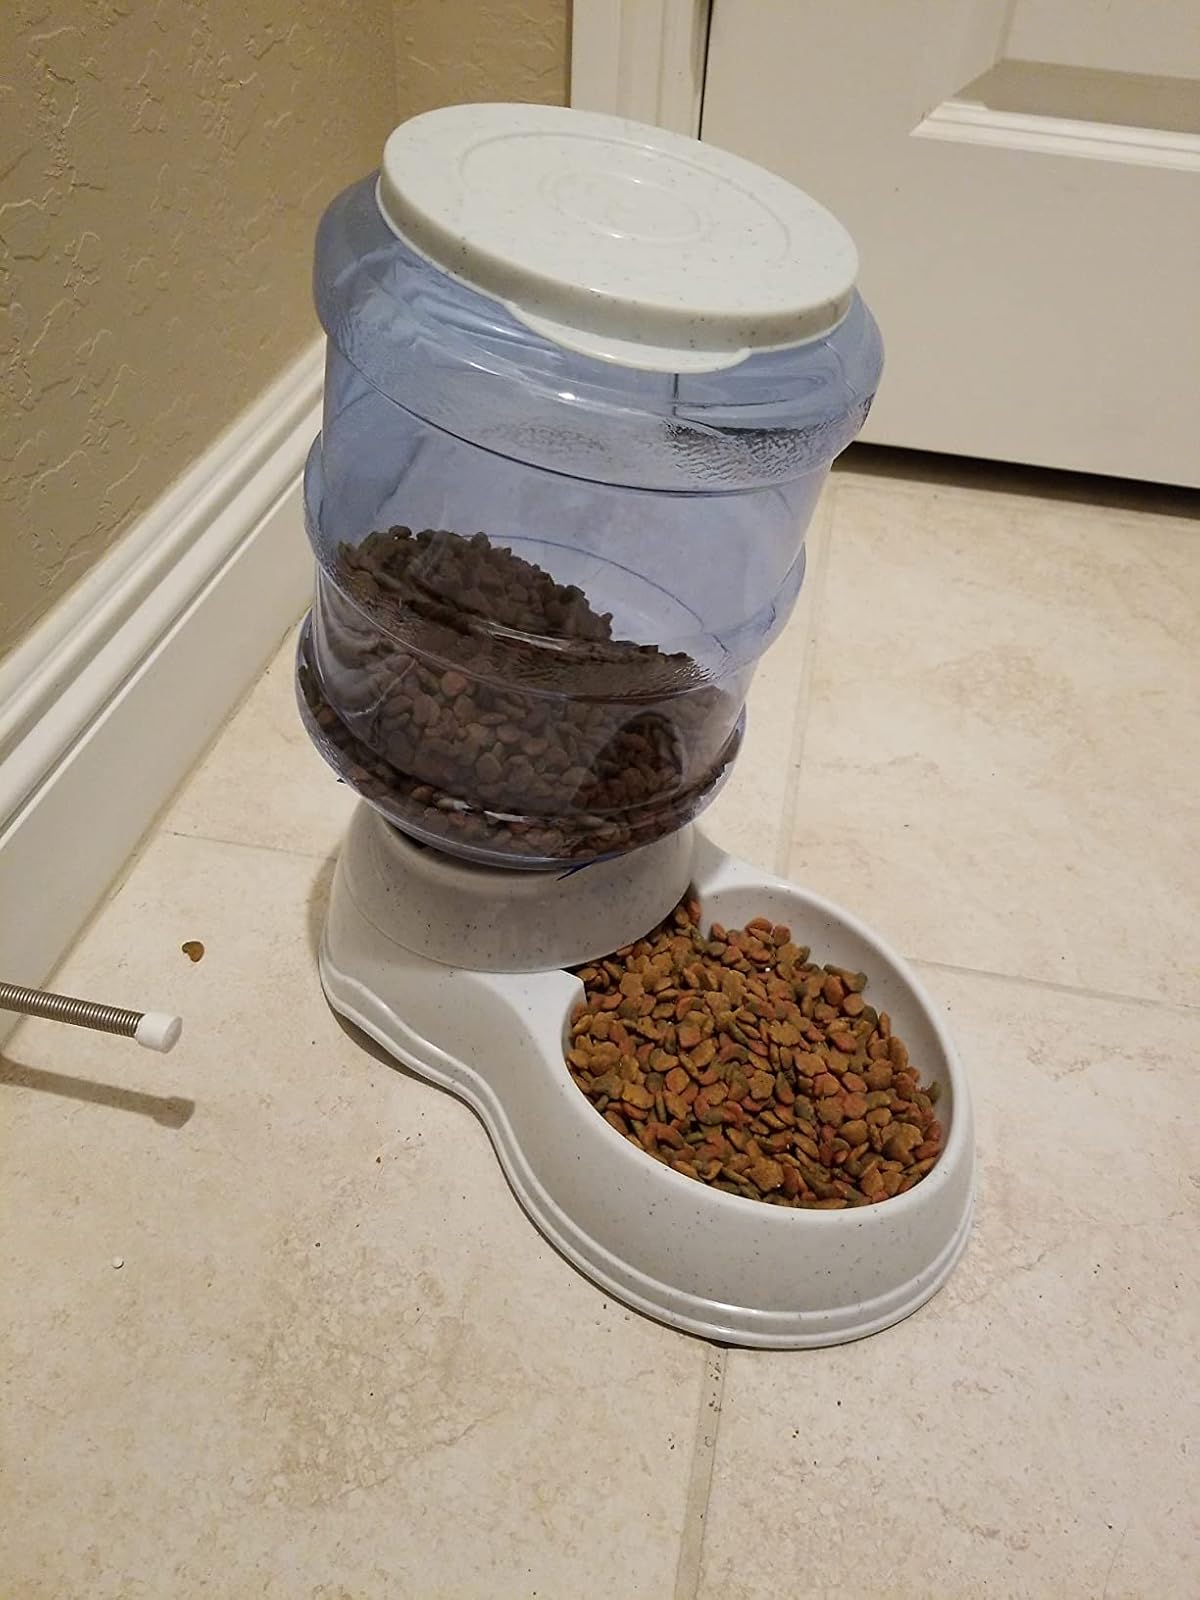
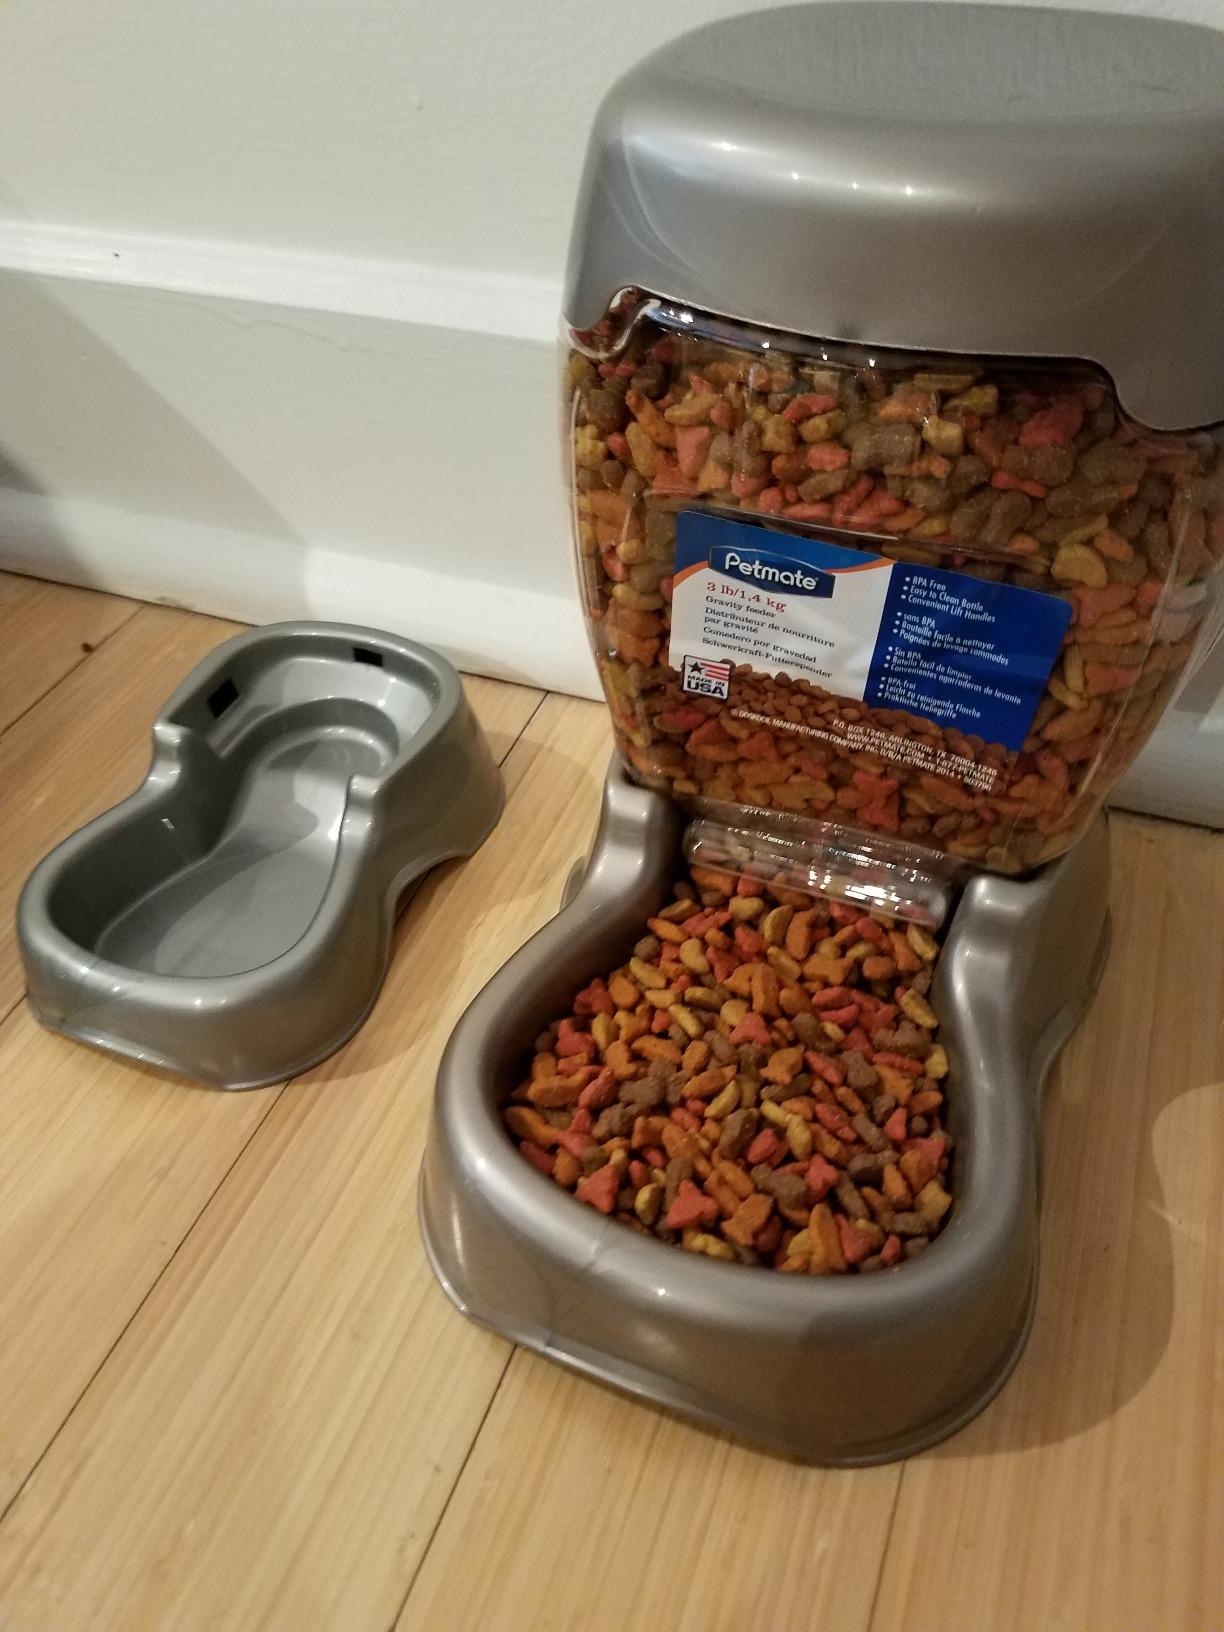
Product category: items_feeder
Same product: no